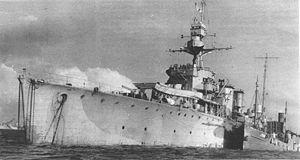
Le théâtre européen de la Seconde Guerre mondiale s'ouvrit avec l'invasion de la Pologne par l’Allemagne le vendredi 1ᵉʳ septembre 1939 et l'invasion soviétique de la Pologne le 17 septembre 1939. L'armée polonaise fut vaincue après plus d'un mois de féroces combats. Après que la Pologne eut été vaincue, un gouvernement en exil, des forces armées et un service de renseignement furent établis en dehors des frontières de la Pologne. Ces organisations contribuèrent à l'effort allié tout au long de la guerre. L'armée polonaise fut recréée à l’Ouest, ainsi qu'à l'Est.